Job Knapp House

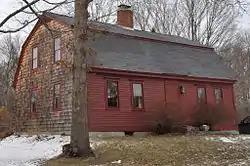

The Job Knapp House is a historic house located at 81 Shores Street in Taunton, Massachusetts.